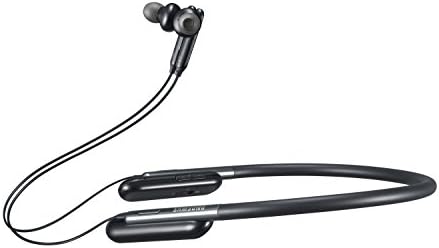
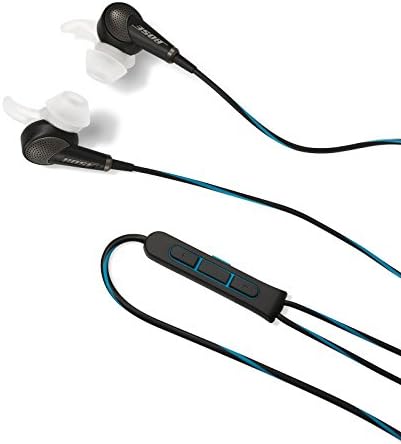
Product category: headphones
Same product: no